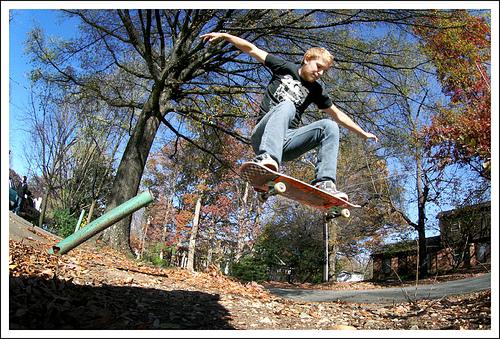
A child skate boarding during the fall.